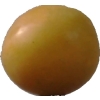
Label: cherry_wax